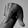
ASL letter: Q